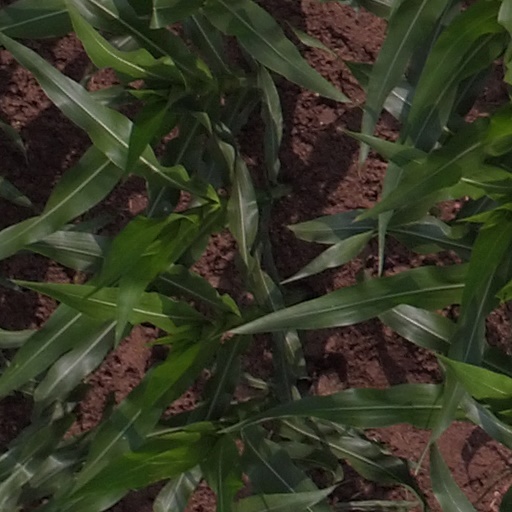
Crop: maize; corn